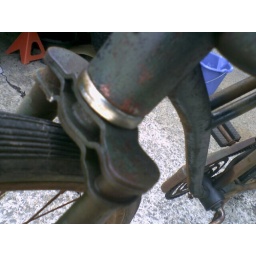
Some red under the green paint..hmmmm